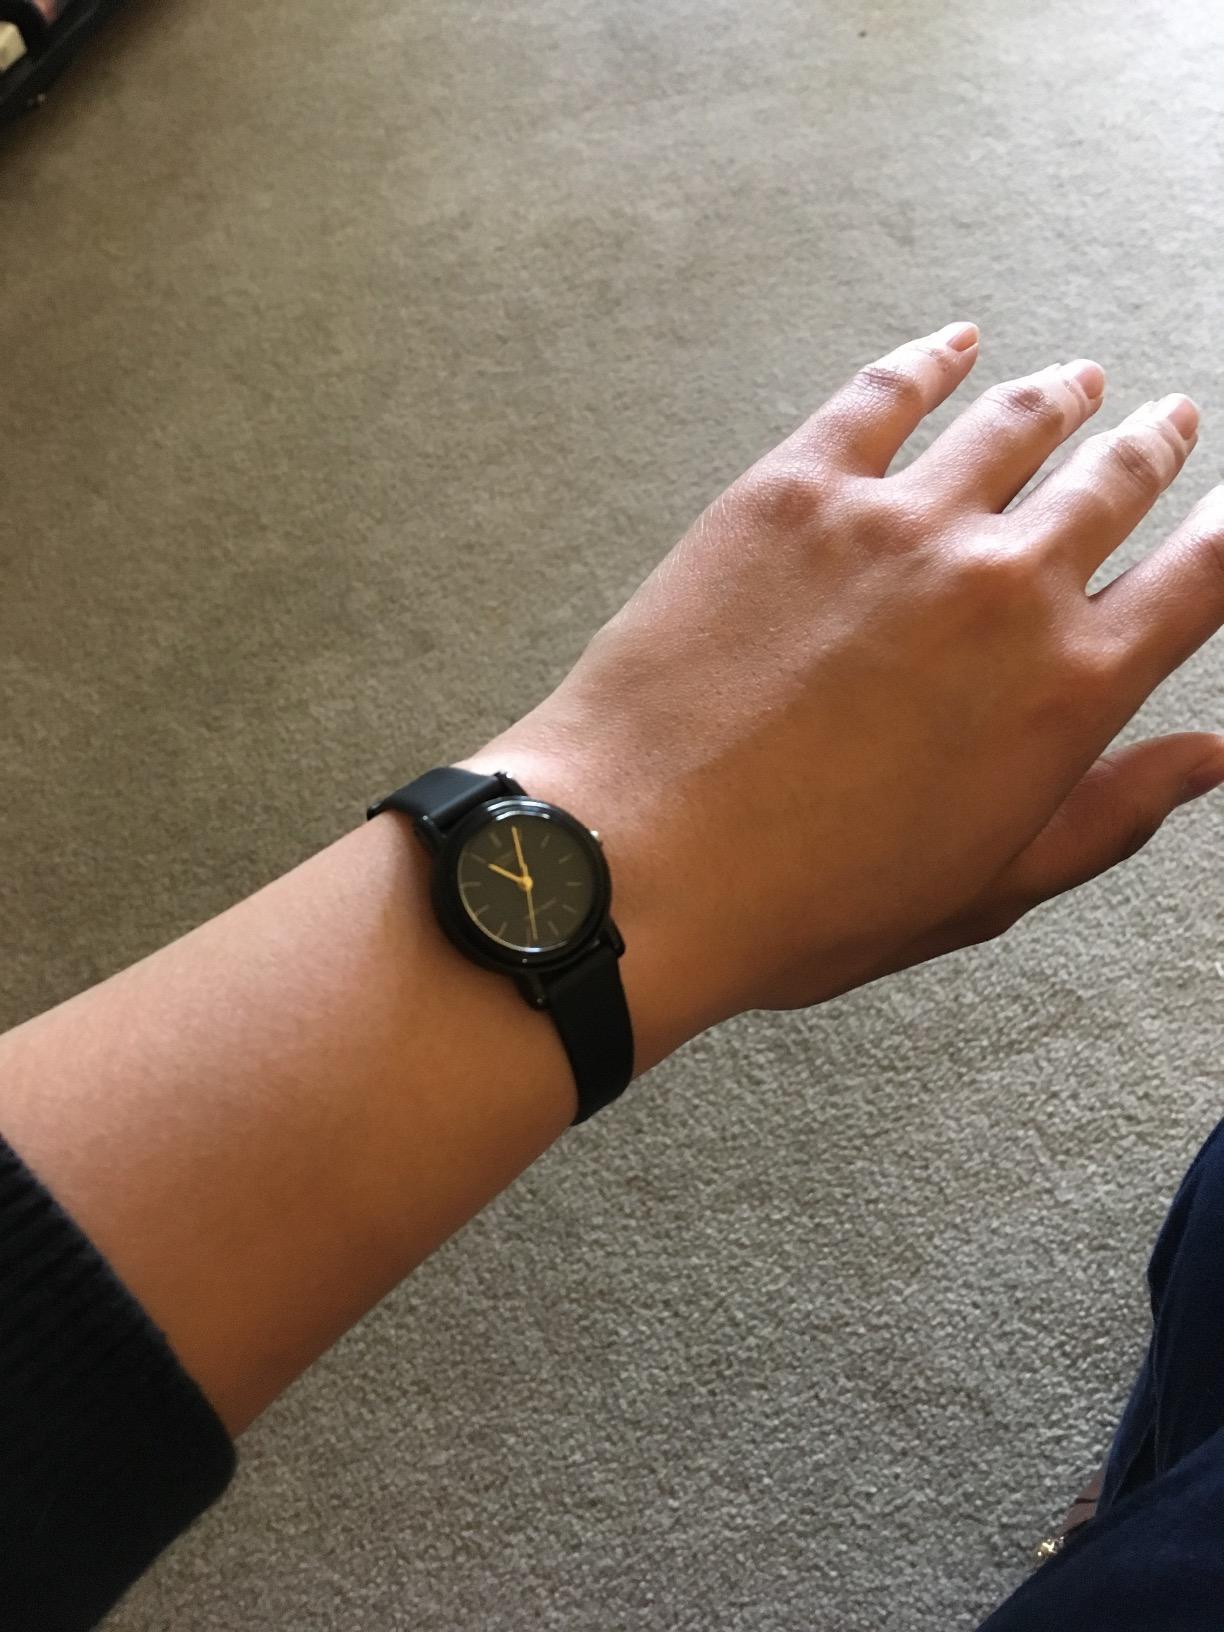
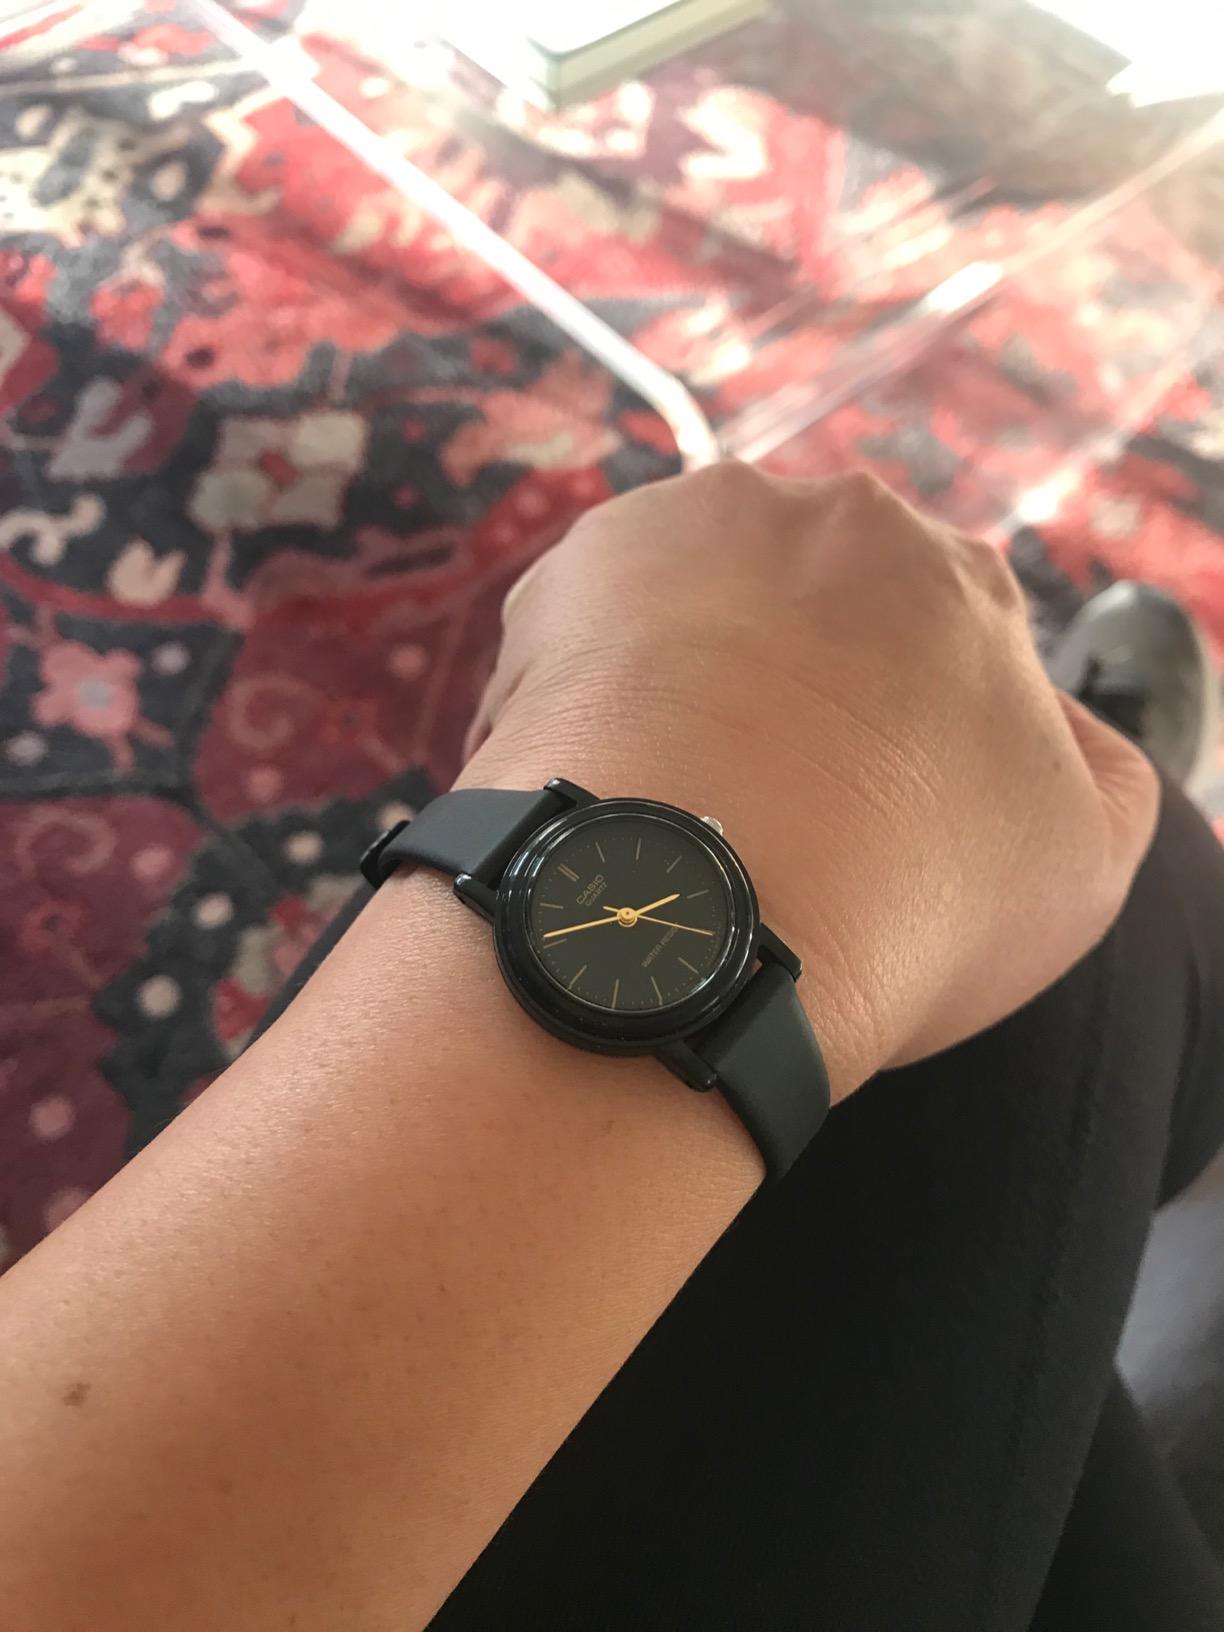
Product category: accessories_watch
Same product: yes